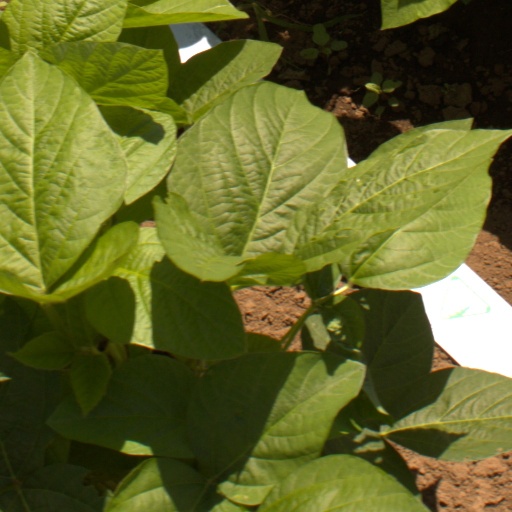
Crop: soybean